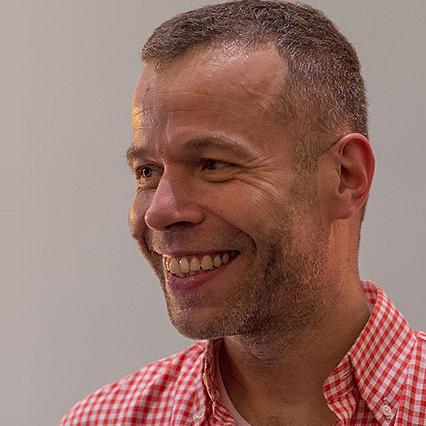
Age: 44